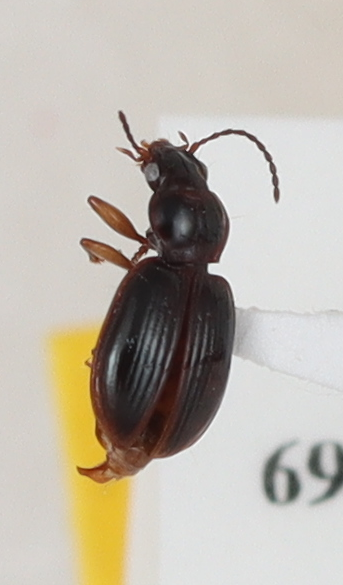
Scientific name: Mecyclothorax konanus
Plot: 17
Trap: W
Collected: 20190605